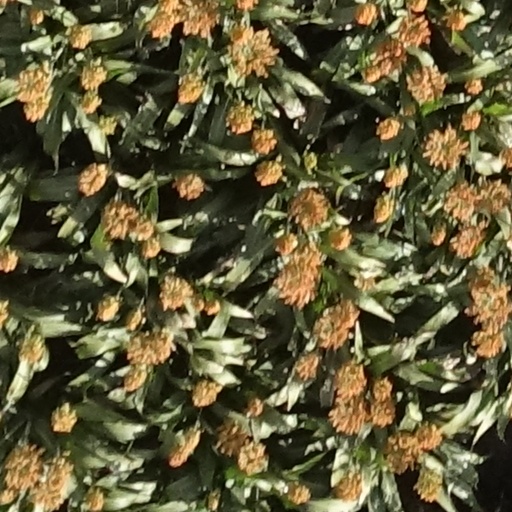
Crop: sorghum